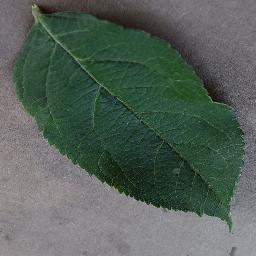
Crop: apple
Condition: healthy